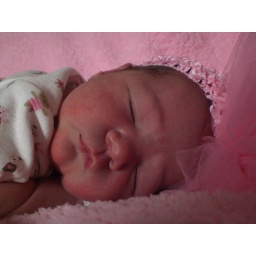
Our new baby girl taking a nap in my favorite pink headband. She looked so perfect.